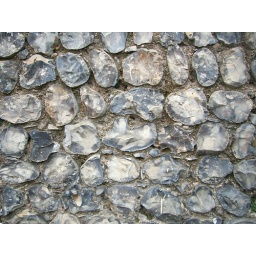
A traditional flint stone wall in Shoreham-by-Sea, West Sussex (UK)